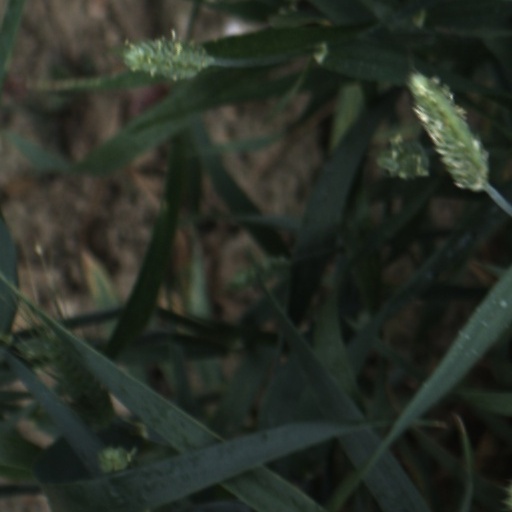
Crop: wheat